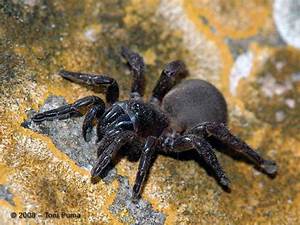
Label: ragno